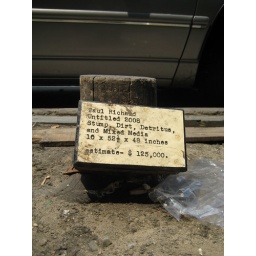
Found affixed to an old tree stump in the street in Williamsburg.